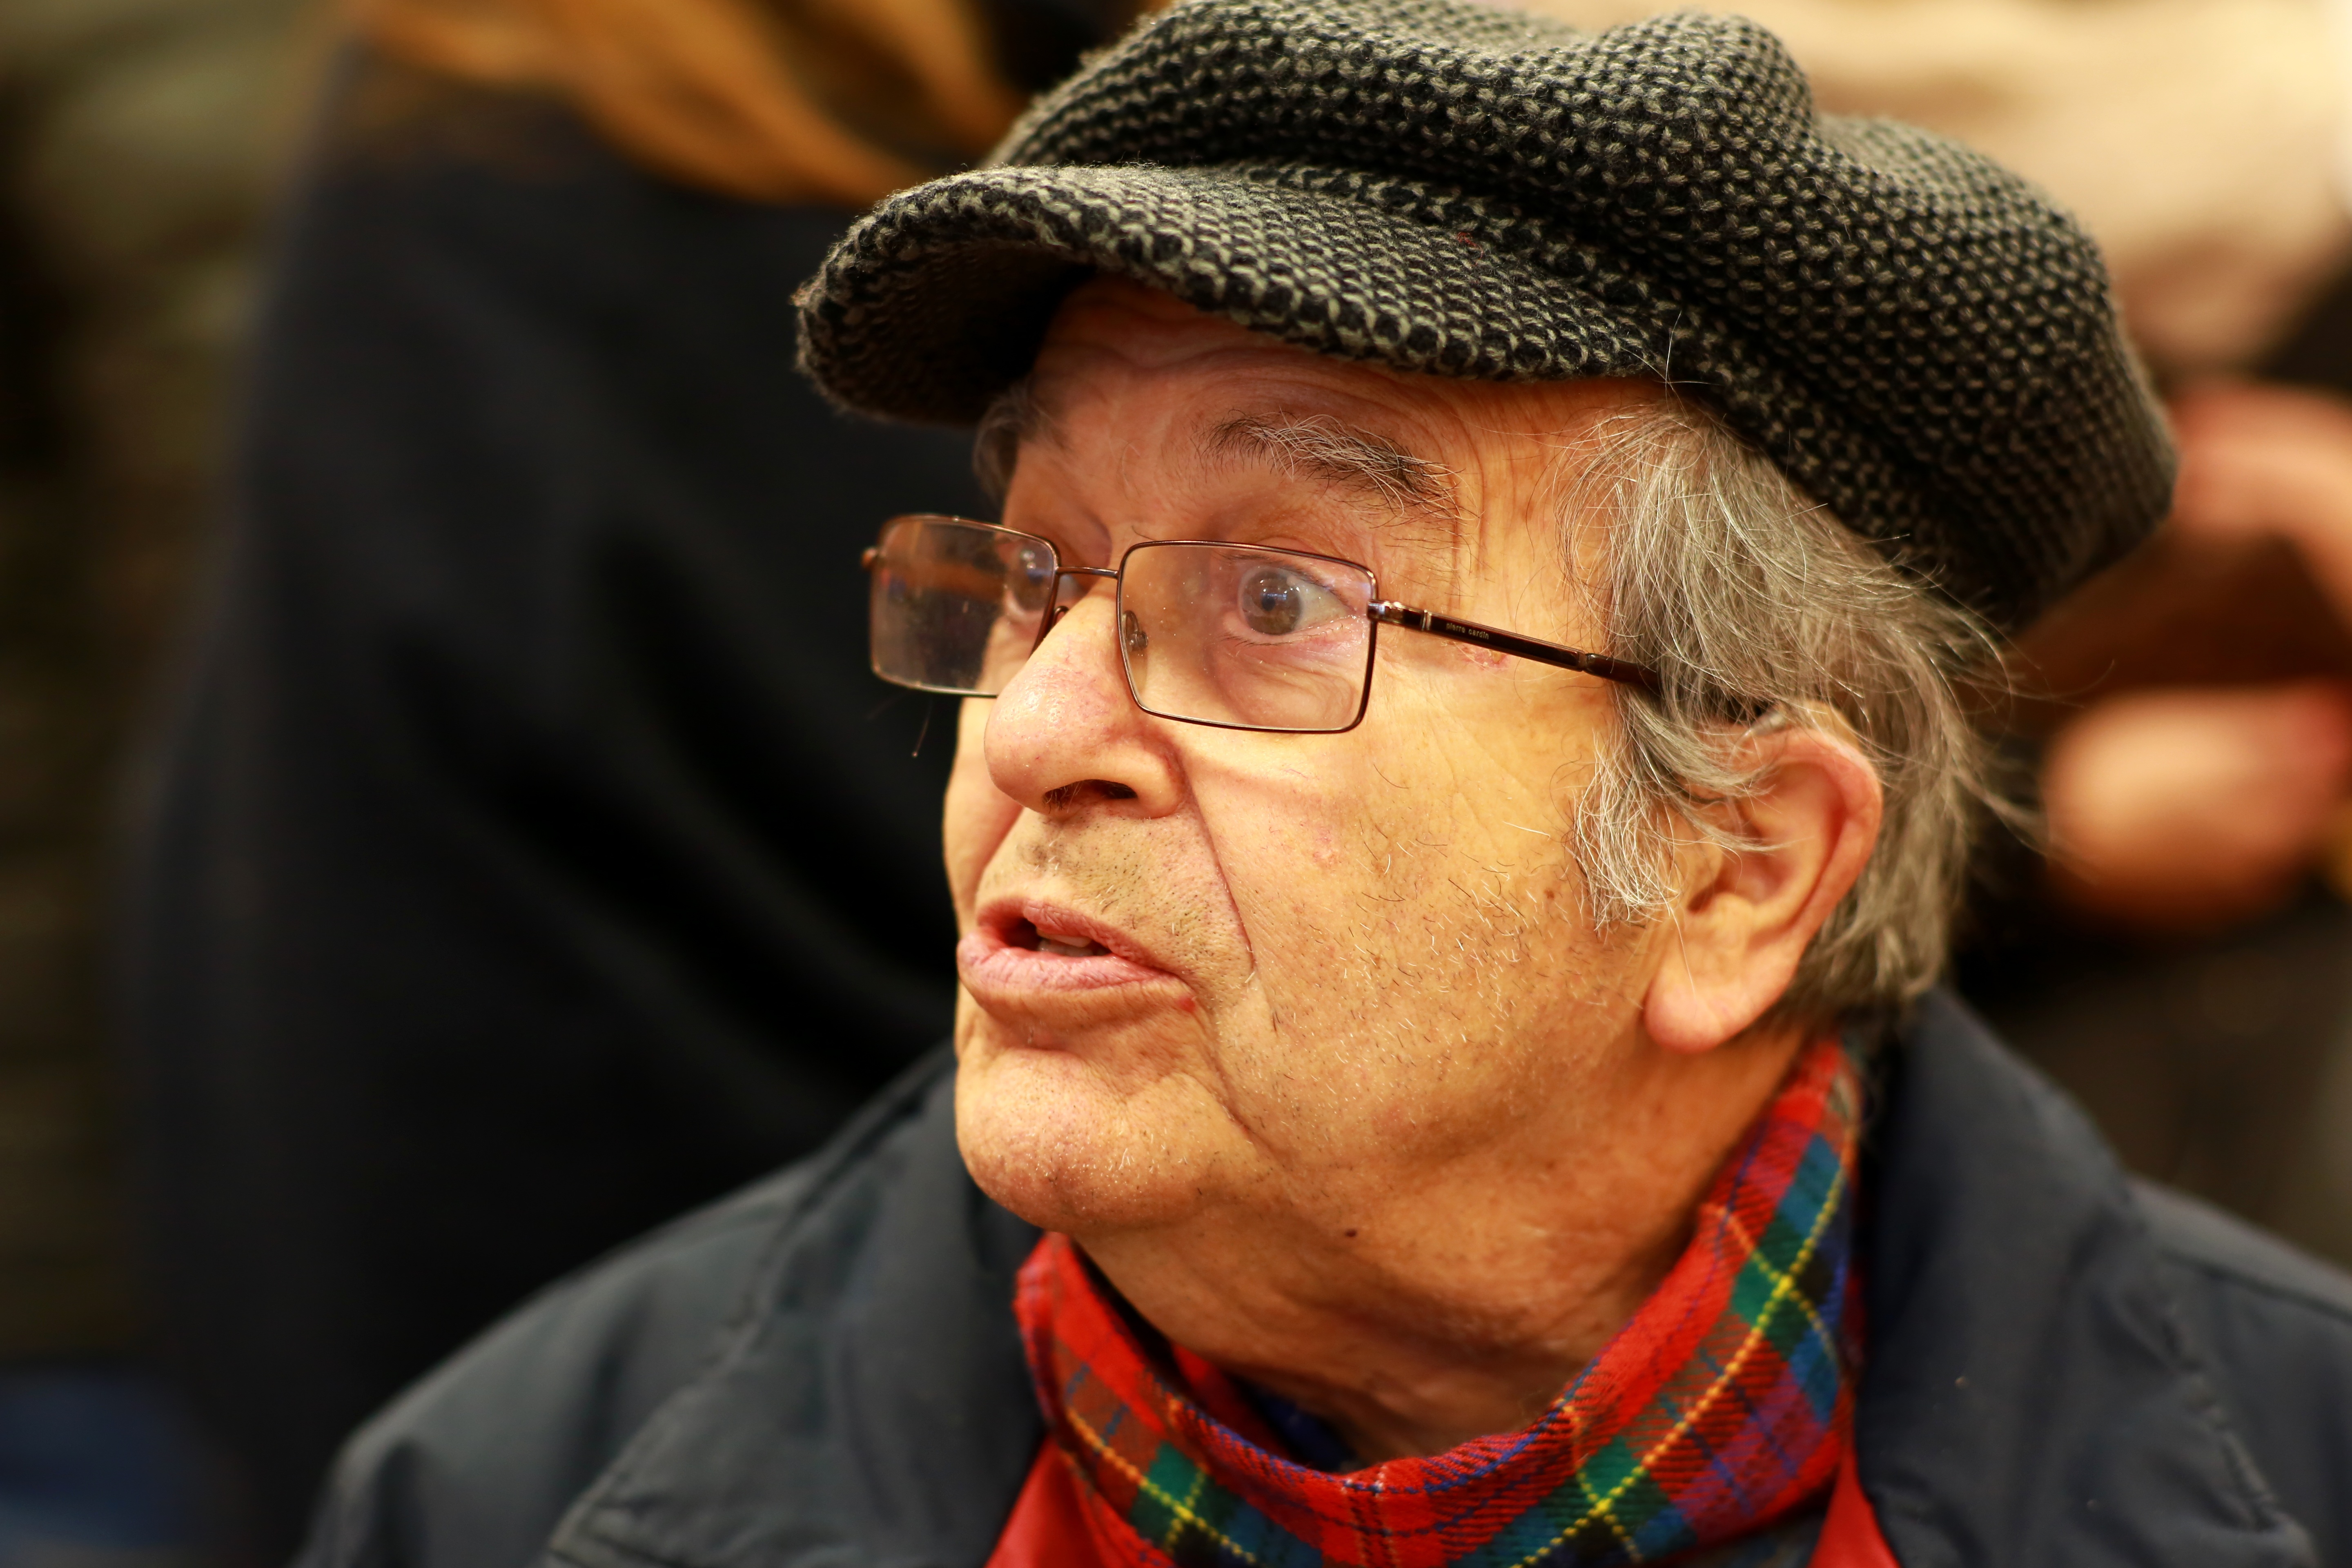
man, person, people, old, male, portrait, hat, profession, beard, senior citizen, eyes, glasses, look, senior, pensioner, wrinkles, facial hair, vision care